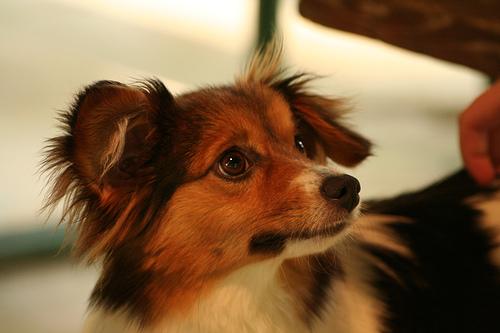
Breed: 806-n000129-papillon